San Stae

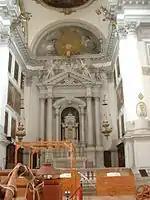
Interior of San Stae

San Stae, an abbreviation for Saint Eustachius, was founded at the beginning of the 11th century and reconstructed in the 17th century, and has a main facade (1709) on the Grand Canal of Venice, constructed by Domenico Rossi, and richly decorated with statuary by Giuseppe Torretto, Antonio Tarsia, Pietro Baratta, and Antonio Corradini.